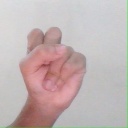
अक्षर: स